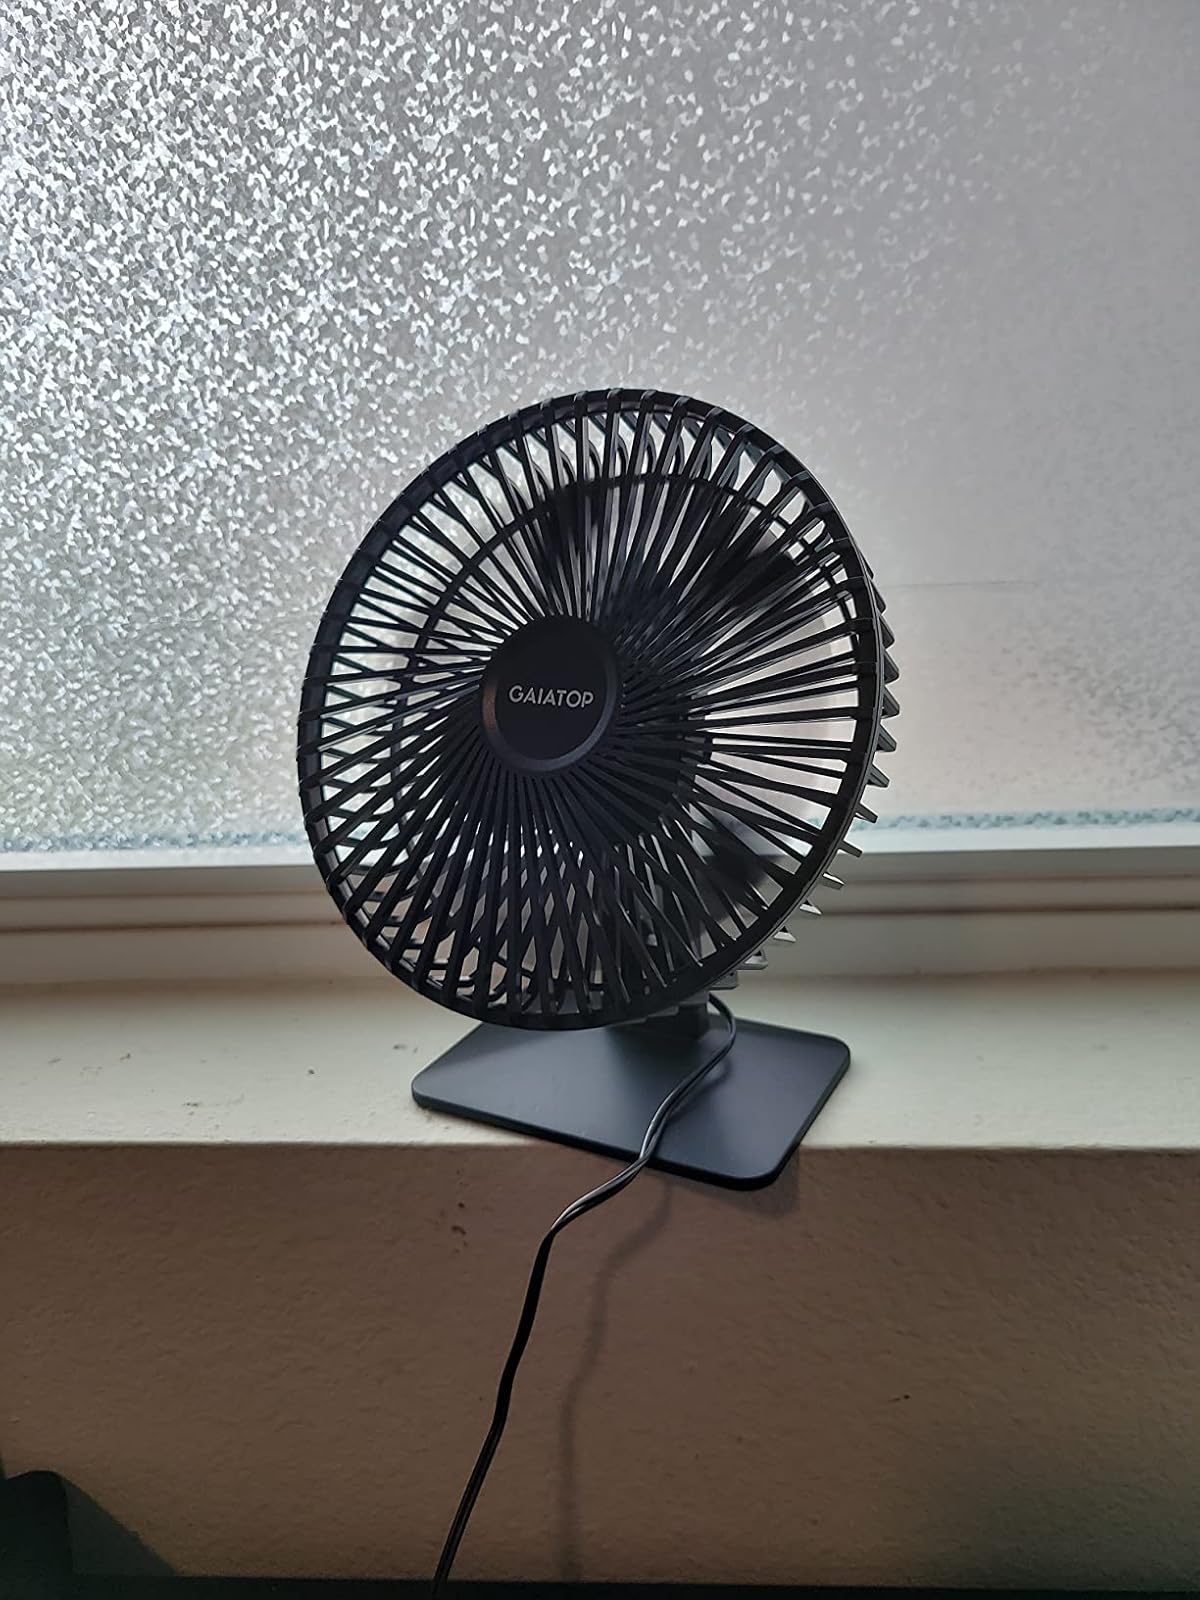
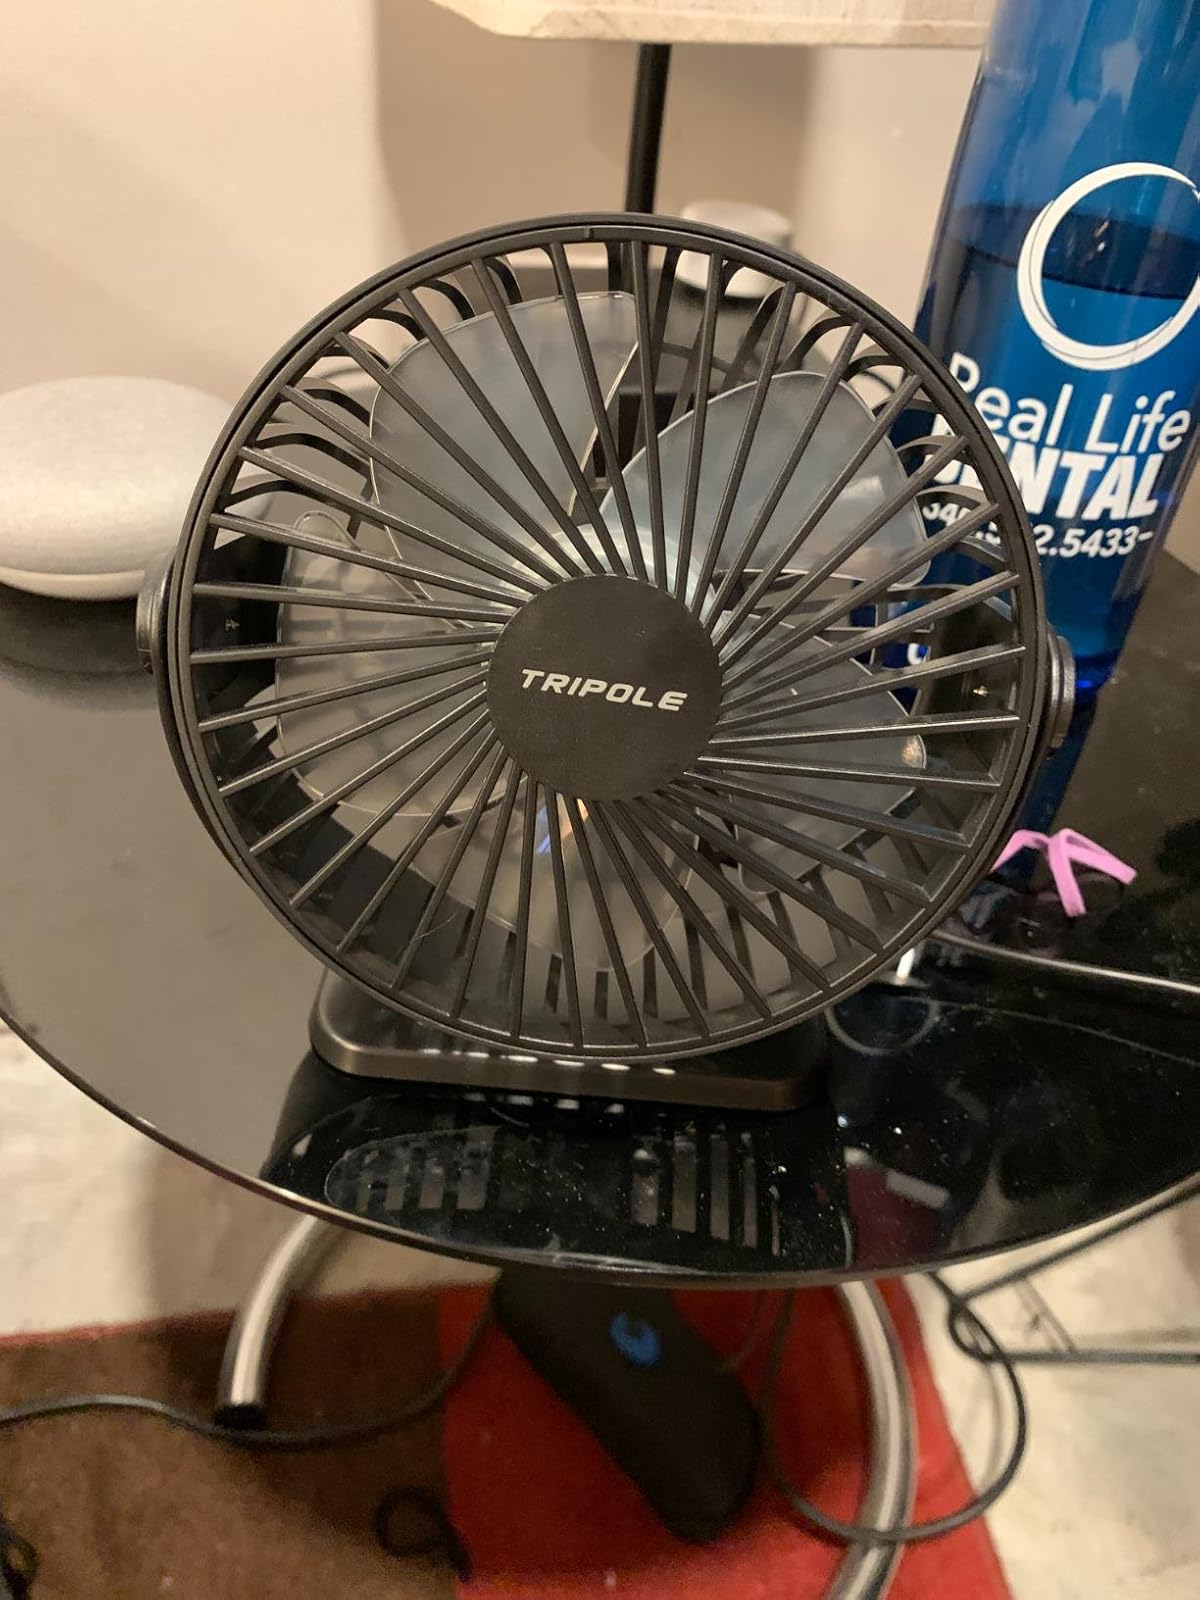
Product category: fan
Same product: no